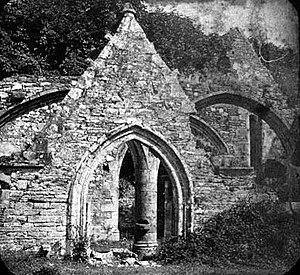
La Roche-Maurice
La liste des églises du Finistère recense de la manière la plus complète possible les églises, cathédrales et basiliques situées dans le département français du Finistère.
Cet article recense une partie des monuments historiques du Finistère, en France.
La Roche-Maurice [laʁɔʃmɔʁis] est une commune du département du Finistère, dans la région Bretagne, en France.